Hans Sauter

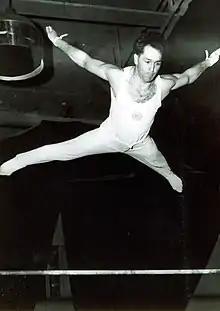
Sauter in 1959

Hans Sauter (6 June 1925 – 1 October 2014) was an Austrian gymnast. He competed at the 1948, 1952, 1956 and the 1960 Summer Olympics.